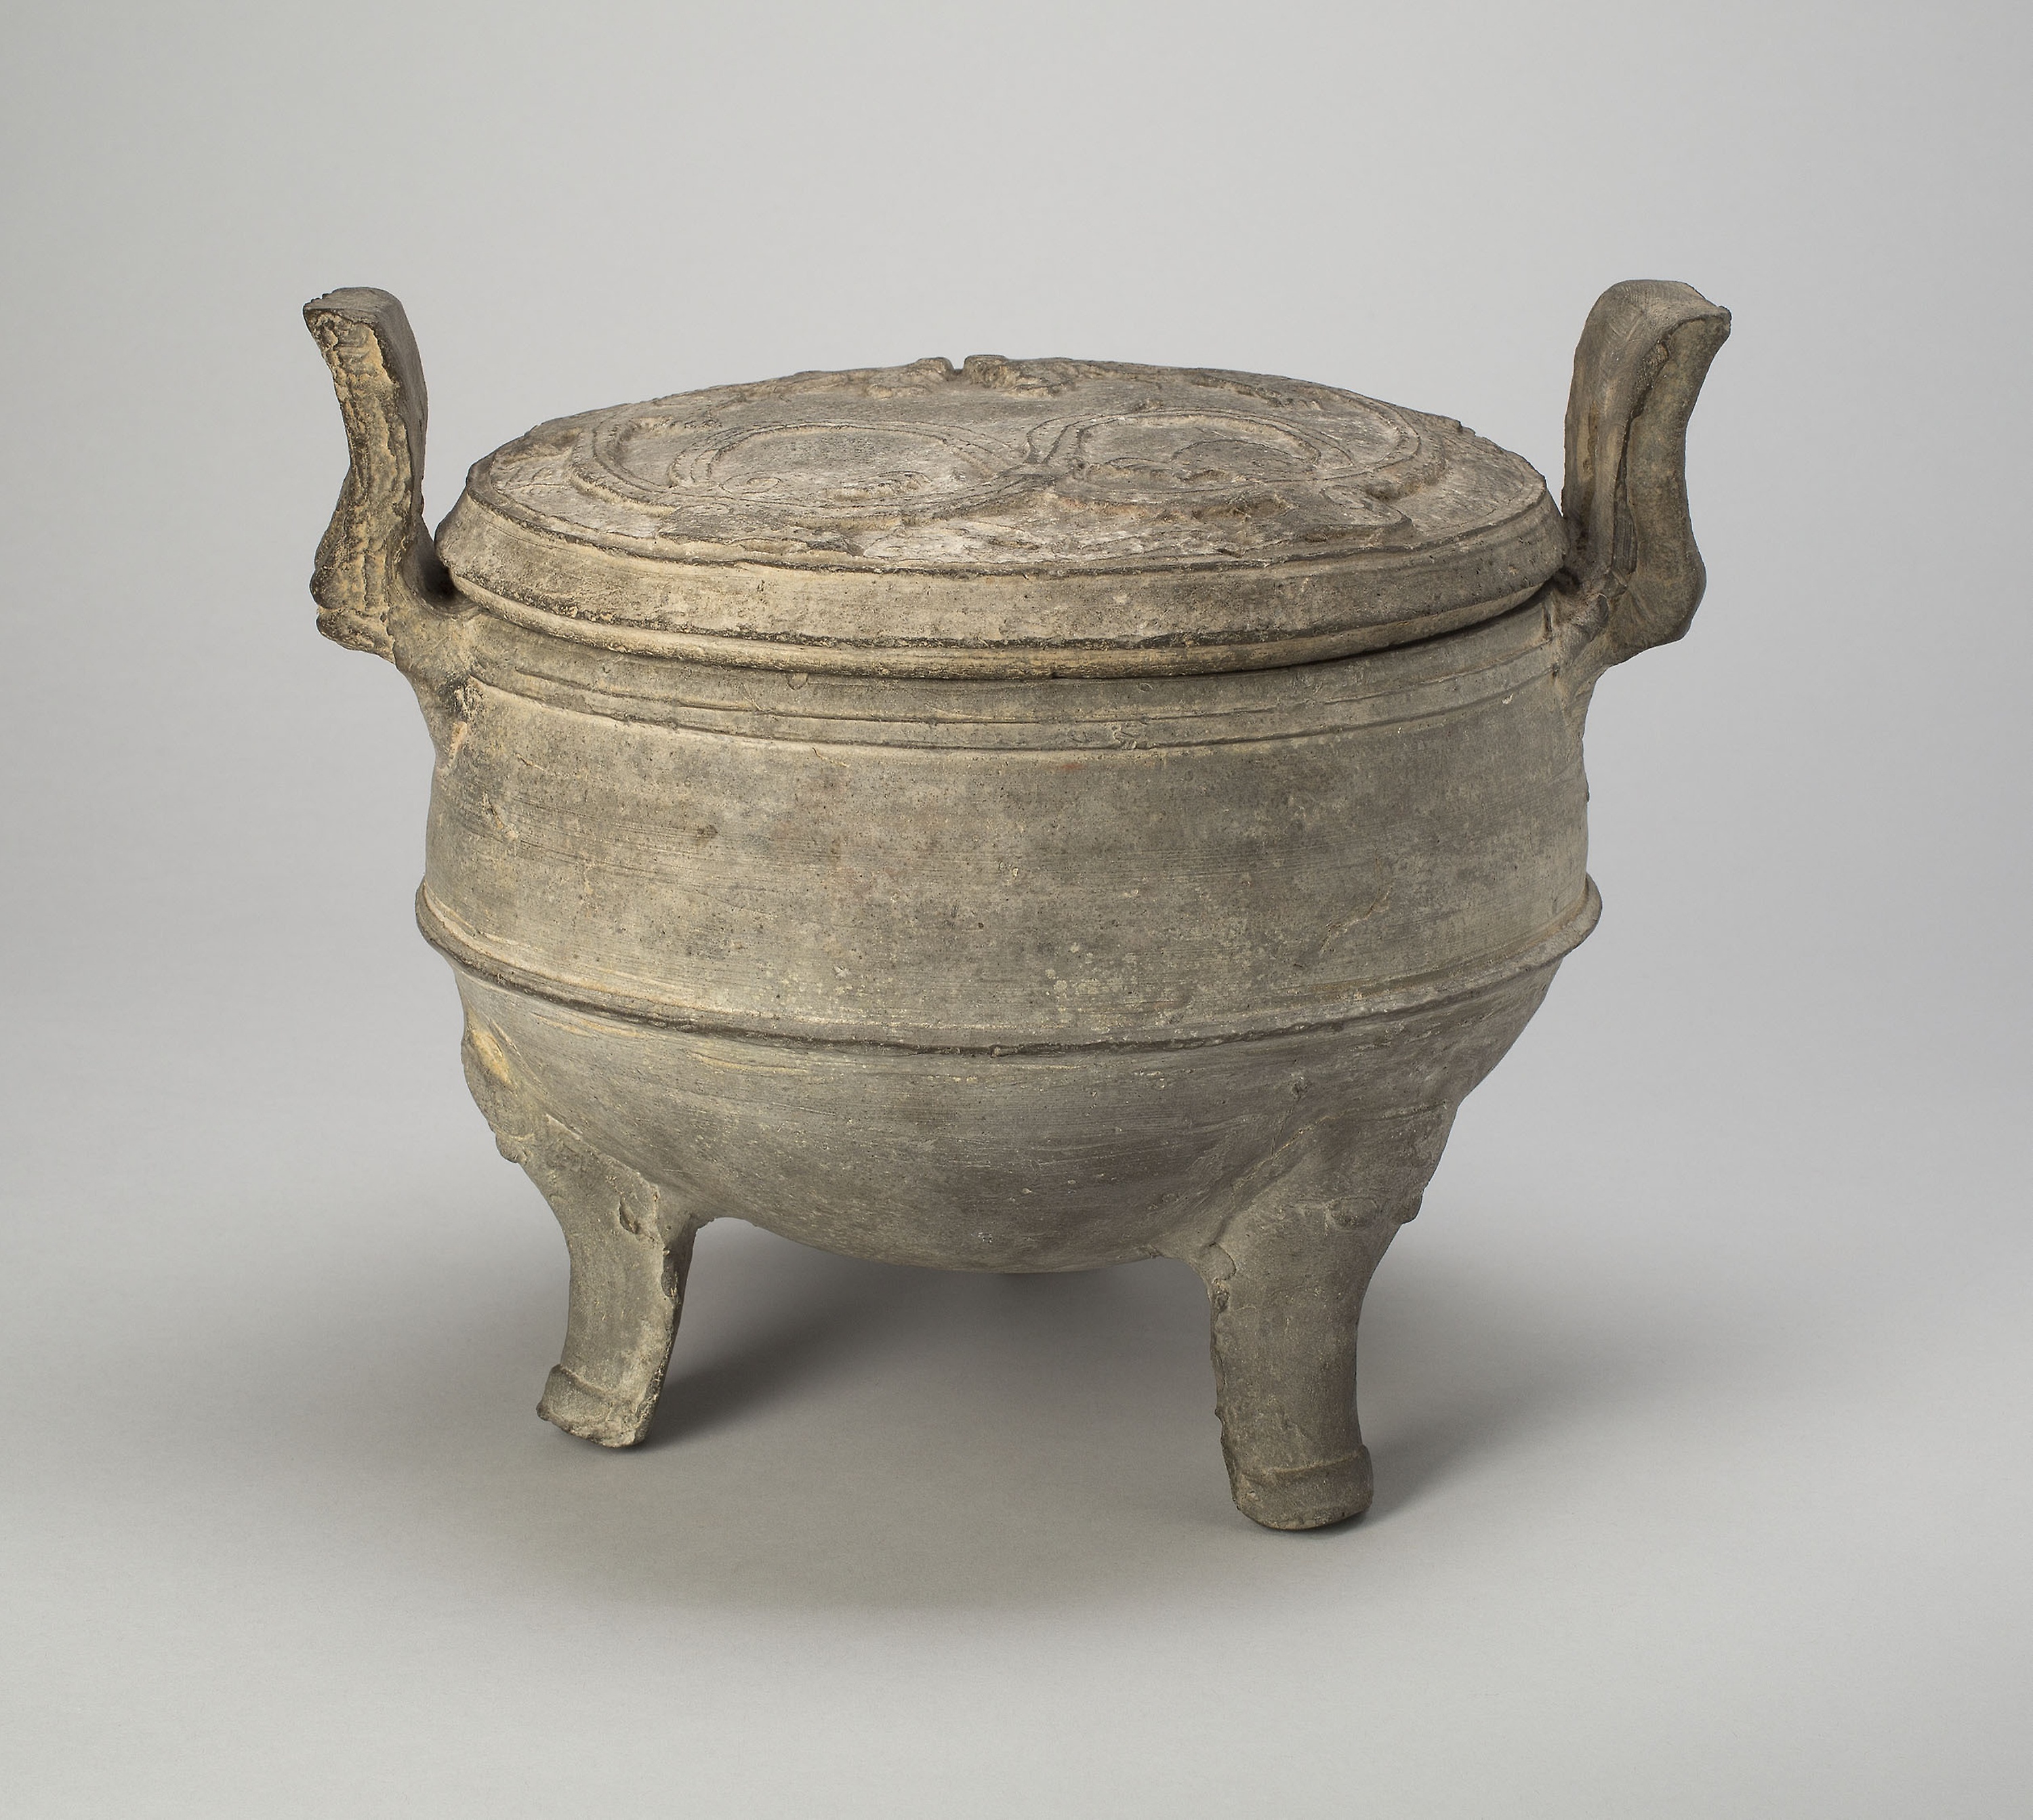
pottery, artifact, ceramic